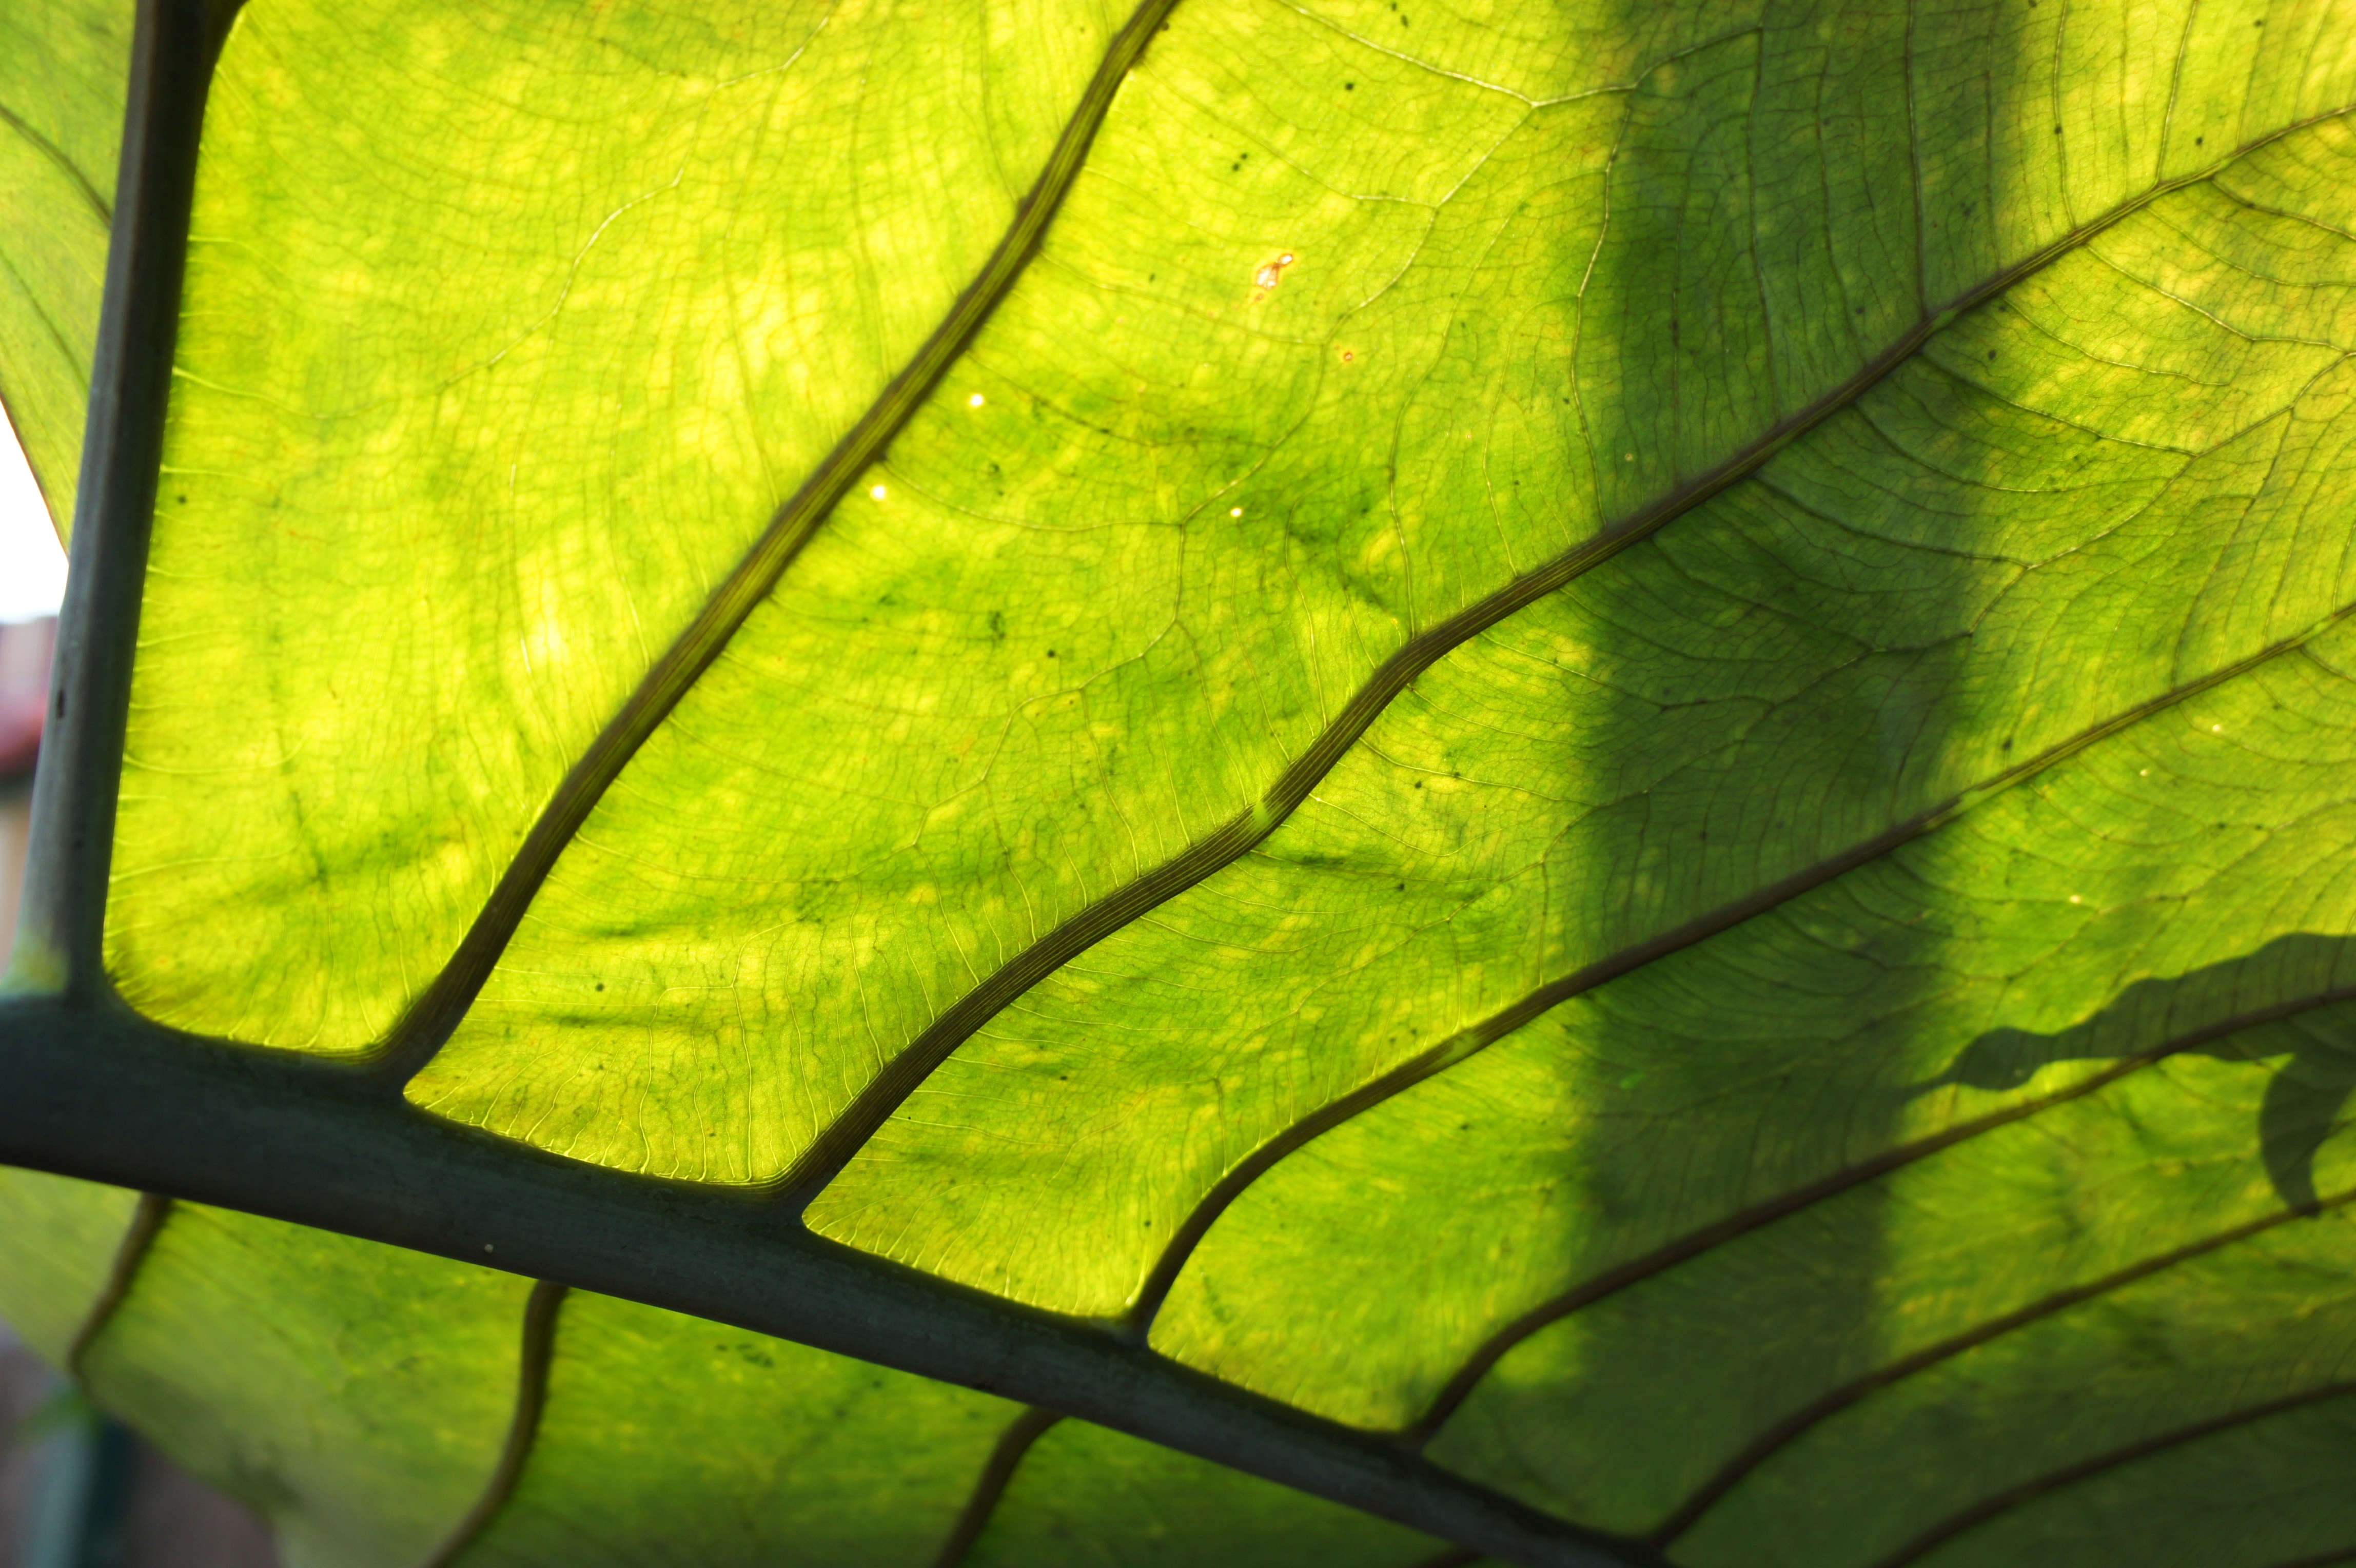
tree, grass, branch, plant, sunlight, leaf, flower, foliage, green, botany, yellow, leaves, veins, macro photography, plant stem